Eugene Chen

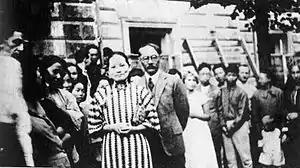
1927 Chen and Soong Qingling at Moscow

Life working at Moscow from 1928 was far from easy. After an initial warm public reception, Joseph Stalin showed little tolerance for living symbols of the Soviet failure in China. Chen was frustrated at the Russians attempting to establish a leftist Chinese front, and soon left Moscow. After a period of exile he went to Hong Kong before being appointed foreign minister. He was reported in 1931 as favouring direct negotiation with Japan over the Mukden Incident and subsequent invasion of Manchuria, stating "We believe in recognising facts, and Japan's position in Manchuria is a fact." After brief service with governments in China which challenged the Nanking government, Chen was finally expelled from the Kuomintang for serving as foreign minister in the Fukien Rebellion of 1934. He again headed to Europe for refuge at Paris, but returned to Hong Kong. He was taken to Shanghai in the spring of 1942 in hopes of persuading him to support the Japanese puppet government, but he remained loudly critical of that "pack of liars" until his death in May, 1944, at the age of 66.